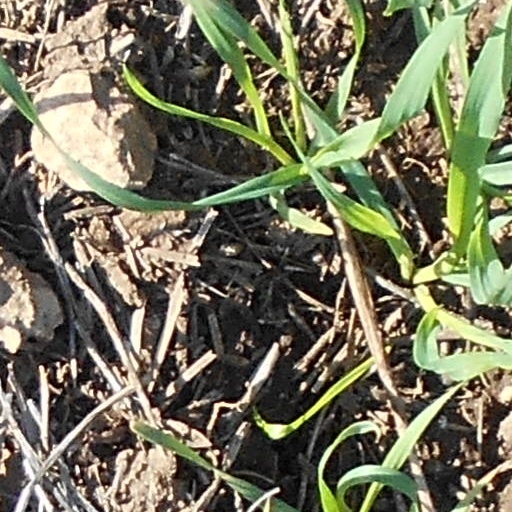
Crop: wheat